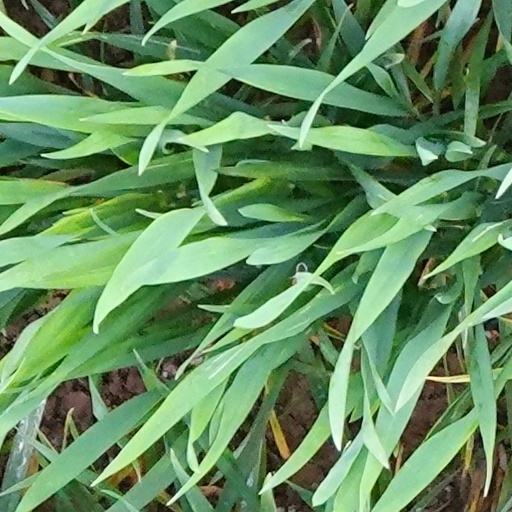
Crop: wheat